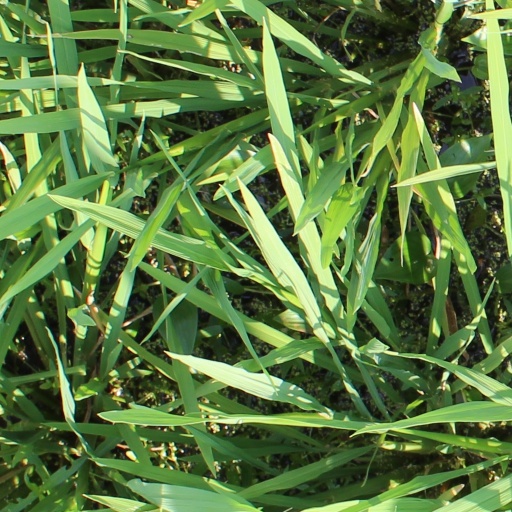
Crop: rice